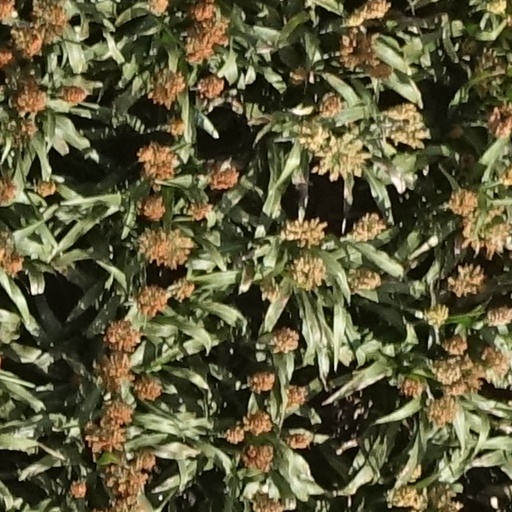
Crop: sorghum